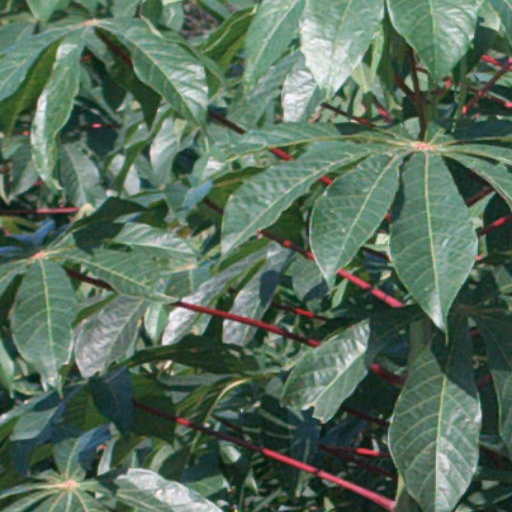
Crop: cassava